Holy Week in Zaragoza

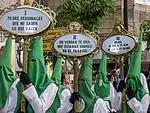
Cofradia de las siete palabras

Holy Week in Zaragoza, although not as elaborate an affair as its Andalusian or Bajo Aragón counterparts, has several processions passing through the city centre every day with dramatic sculptures, black-dressed praying women and hundreds of hooded people playing drums. It has been a Festival of International Tourist Interest since 2014.